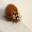
Label: beetle